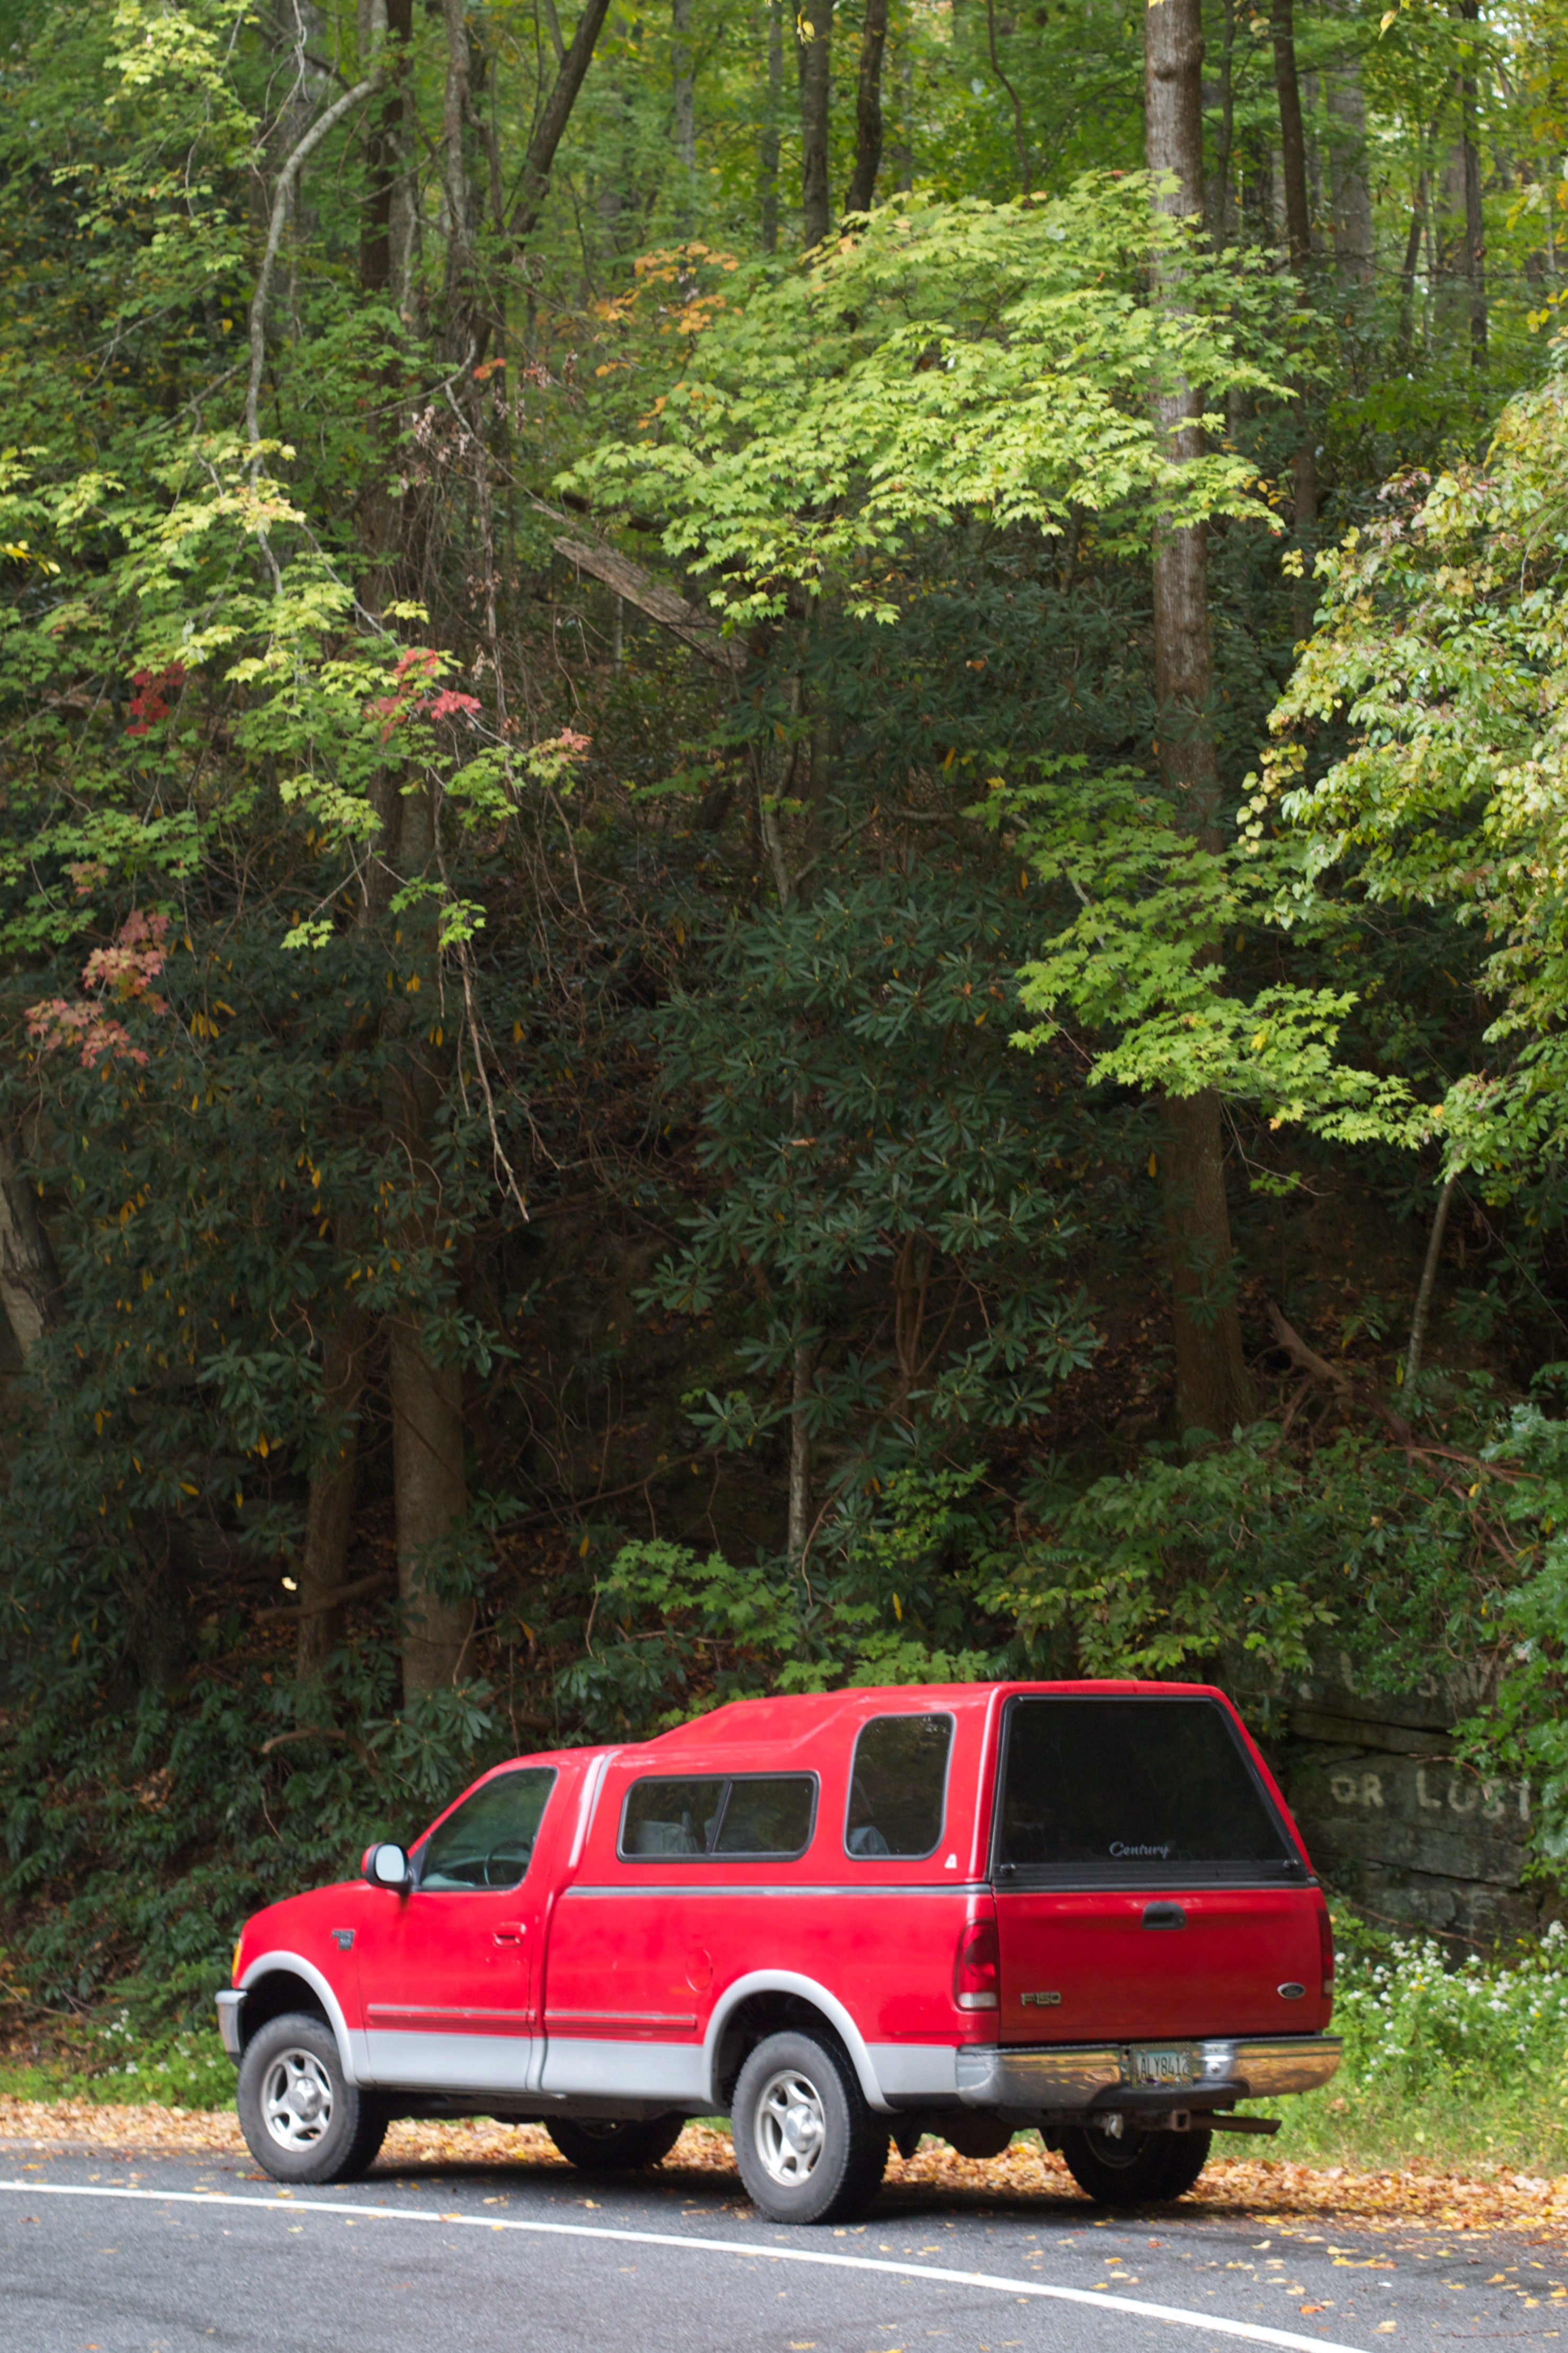
tree, car, jeep, vehicle, odyssey, sport utility vehicle, off roading